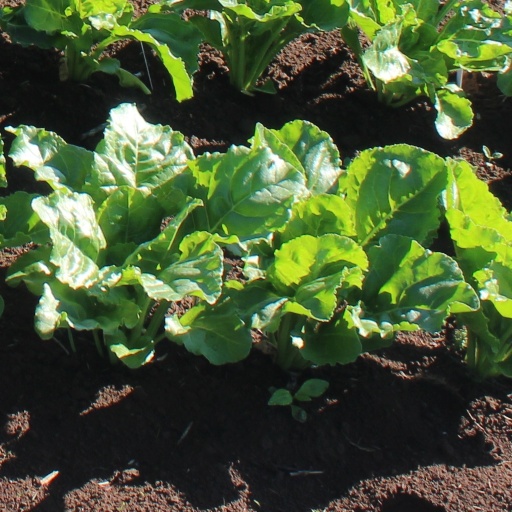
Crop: sugar beet